American entry into World War I

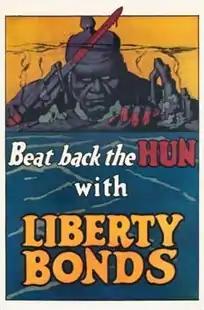
After war was declared, war bond posters negatively portrayed Germany

Wilson's program for the Army touched off a firestorm. Secretary of War Lindley Garrison adopted many of the proposals of the Preparedness leaders, especially their emphasis on a large federal reserve and abandonment of the National Guard. Garrison's proposals not only outraged the localistic politicians of both parties, they also offended a strongly held belief shared by the liberal wing of the Progressive movement. They felt that warfare always had a hidden economic motivation. Specifically, they warned the chief warmongers were New York bankers (like J. P. Morgan) with millions at risk, profiteering munition makers (like Bethlehem Steel, which made armor, and DuPont, which made powder) and unspecified industrialists searching for global markets to control. Antiwar critics blasted them. These special interests were too powerful, especially, Senator La Follette noted, in the conservative wing of the Republican Party. The only road to peace was disarmament, reiterated Bryan.